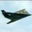
Label: airplane